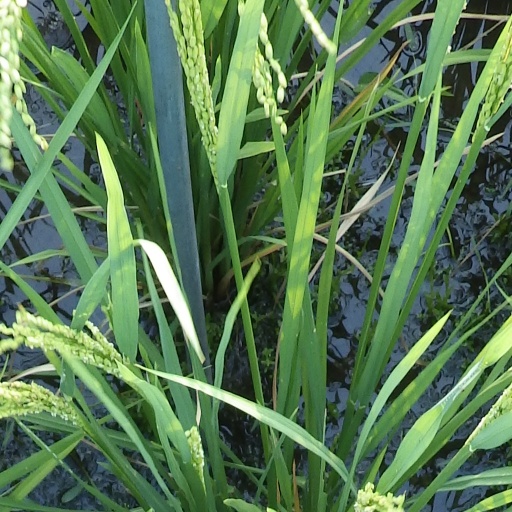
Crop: rice